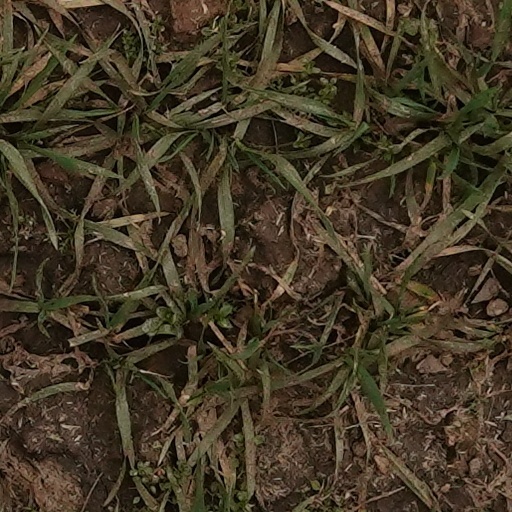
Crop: wheat